L'Entente Cordiale (photograph)

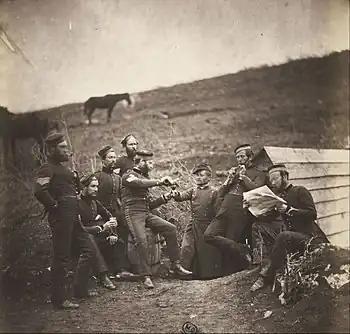
"'L'Entente Cordiale" (1855) by Roger Fenton

L'Entente Cordiale is a black-and-white photograph by English photographer Roger Fenton, taken in 1855. The picture was part of the large number taken by Fenton during the Crimean War, where he was one of the first war photographers.